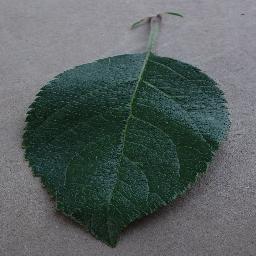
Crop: apple
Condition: healthy